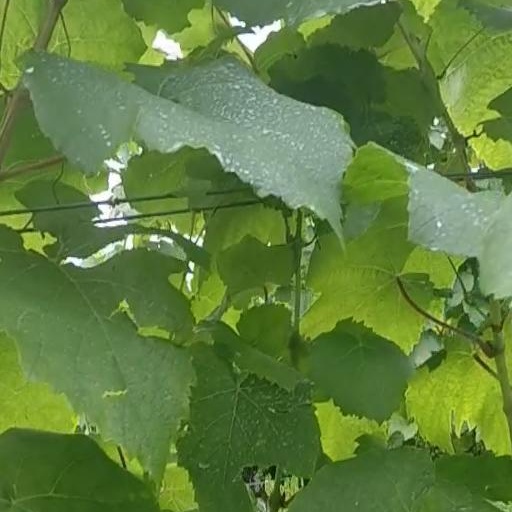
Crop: grape